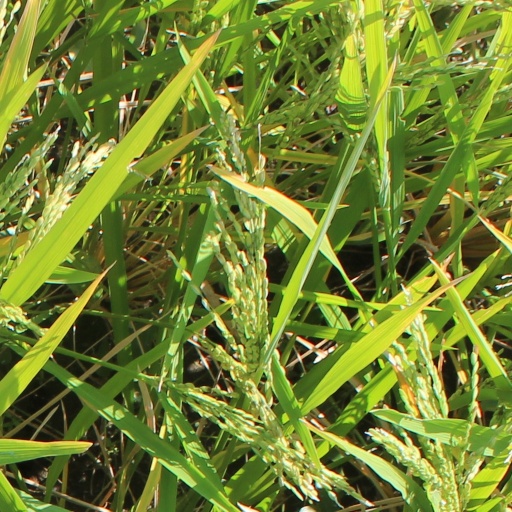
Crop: rice